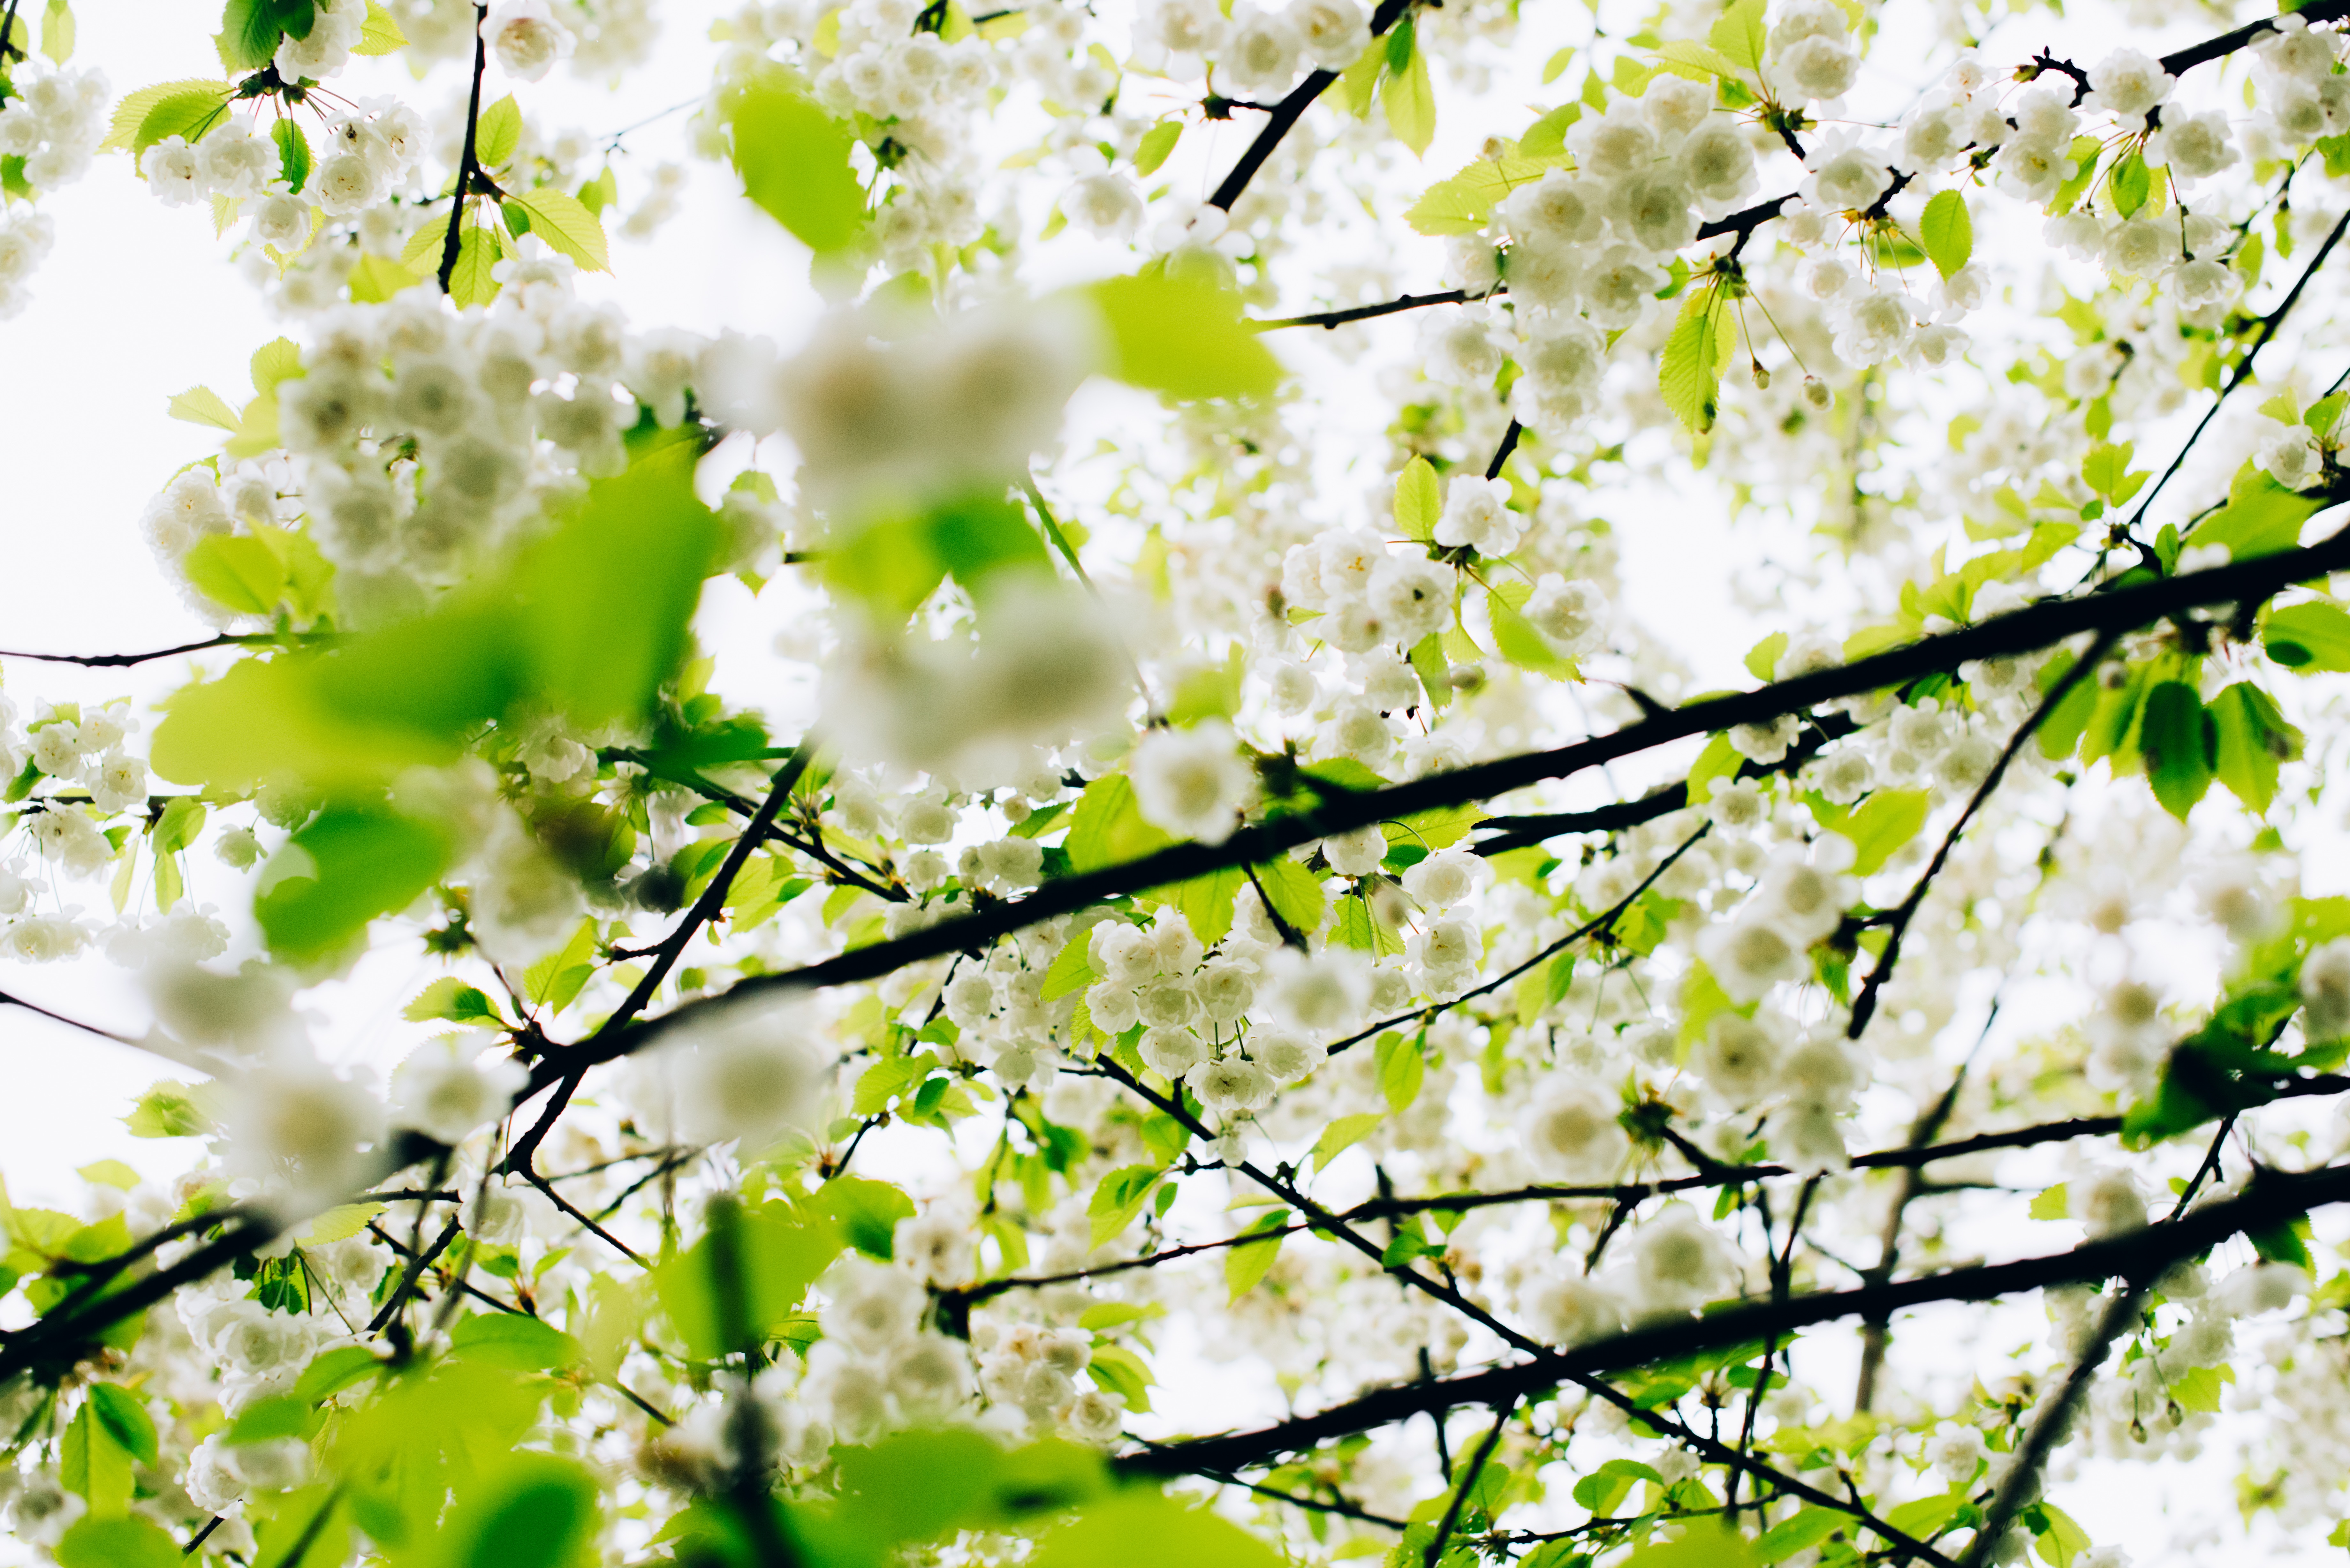
tree, branch, blossom, plant, sunlight, leaf, flower, food, green, produce, flowering plant, woody plant, land plant